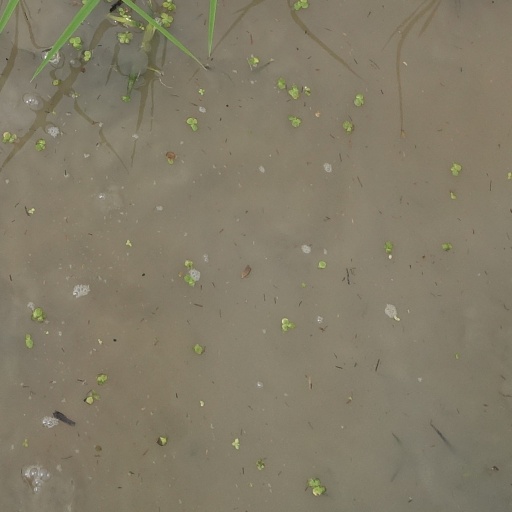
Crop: rice